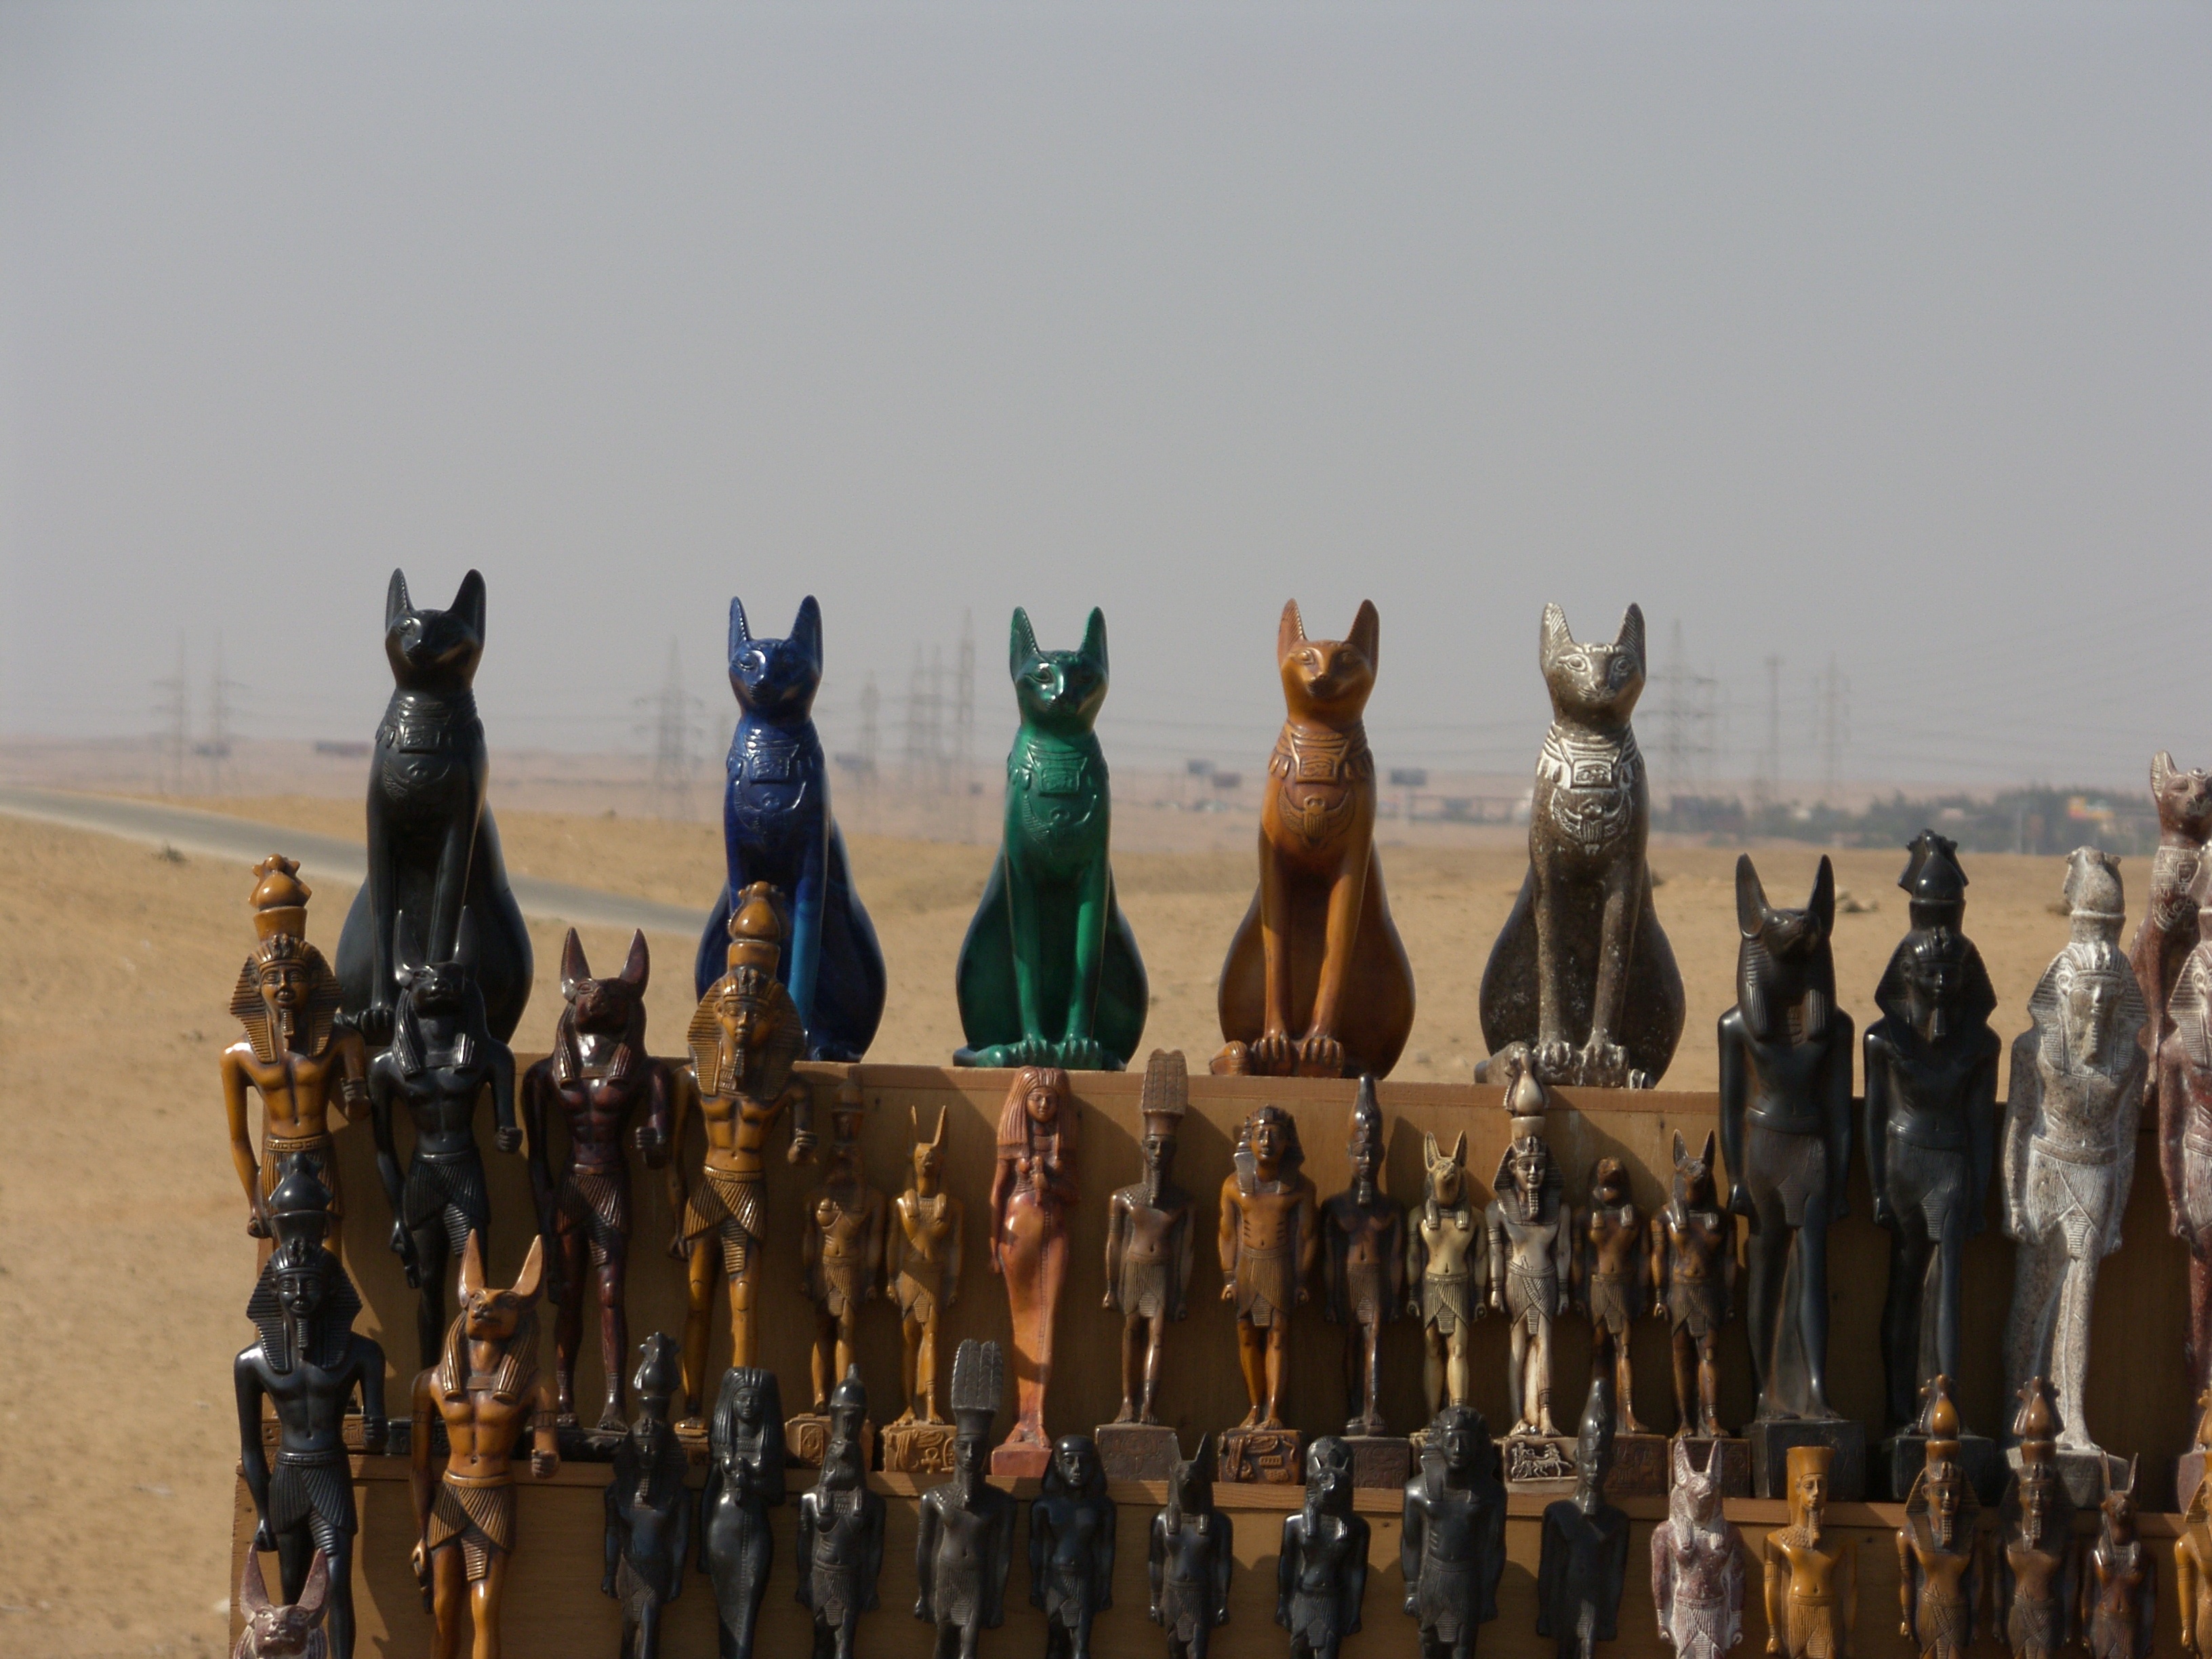
monument, statue, egypt, sculpture, art, souvenirs, games, cairo, pay, motive, ehyptian cats